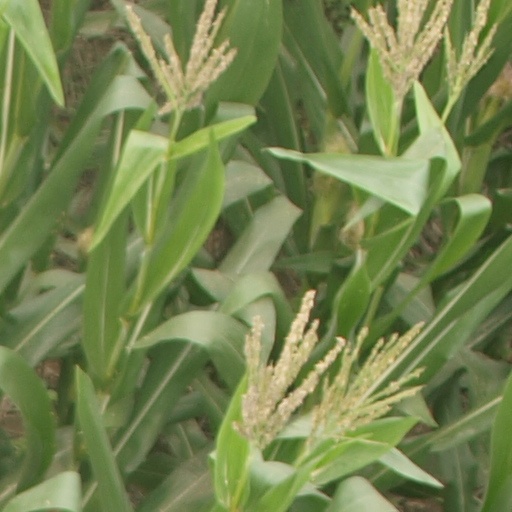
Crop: maize; corn